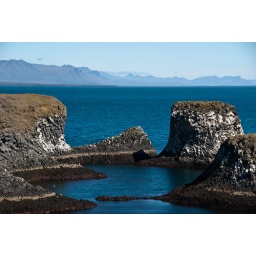
the white coloring on top of the dark gray/ black basalt is caused by birds